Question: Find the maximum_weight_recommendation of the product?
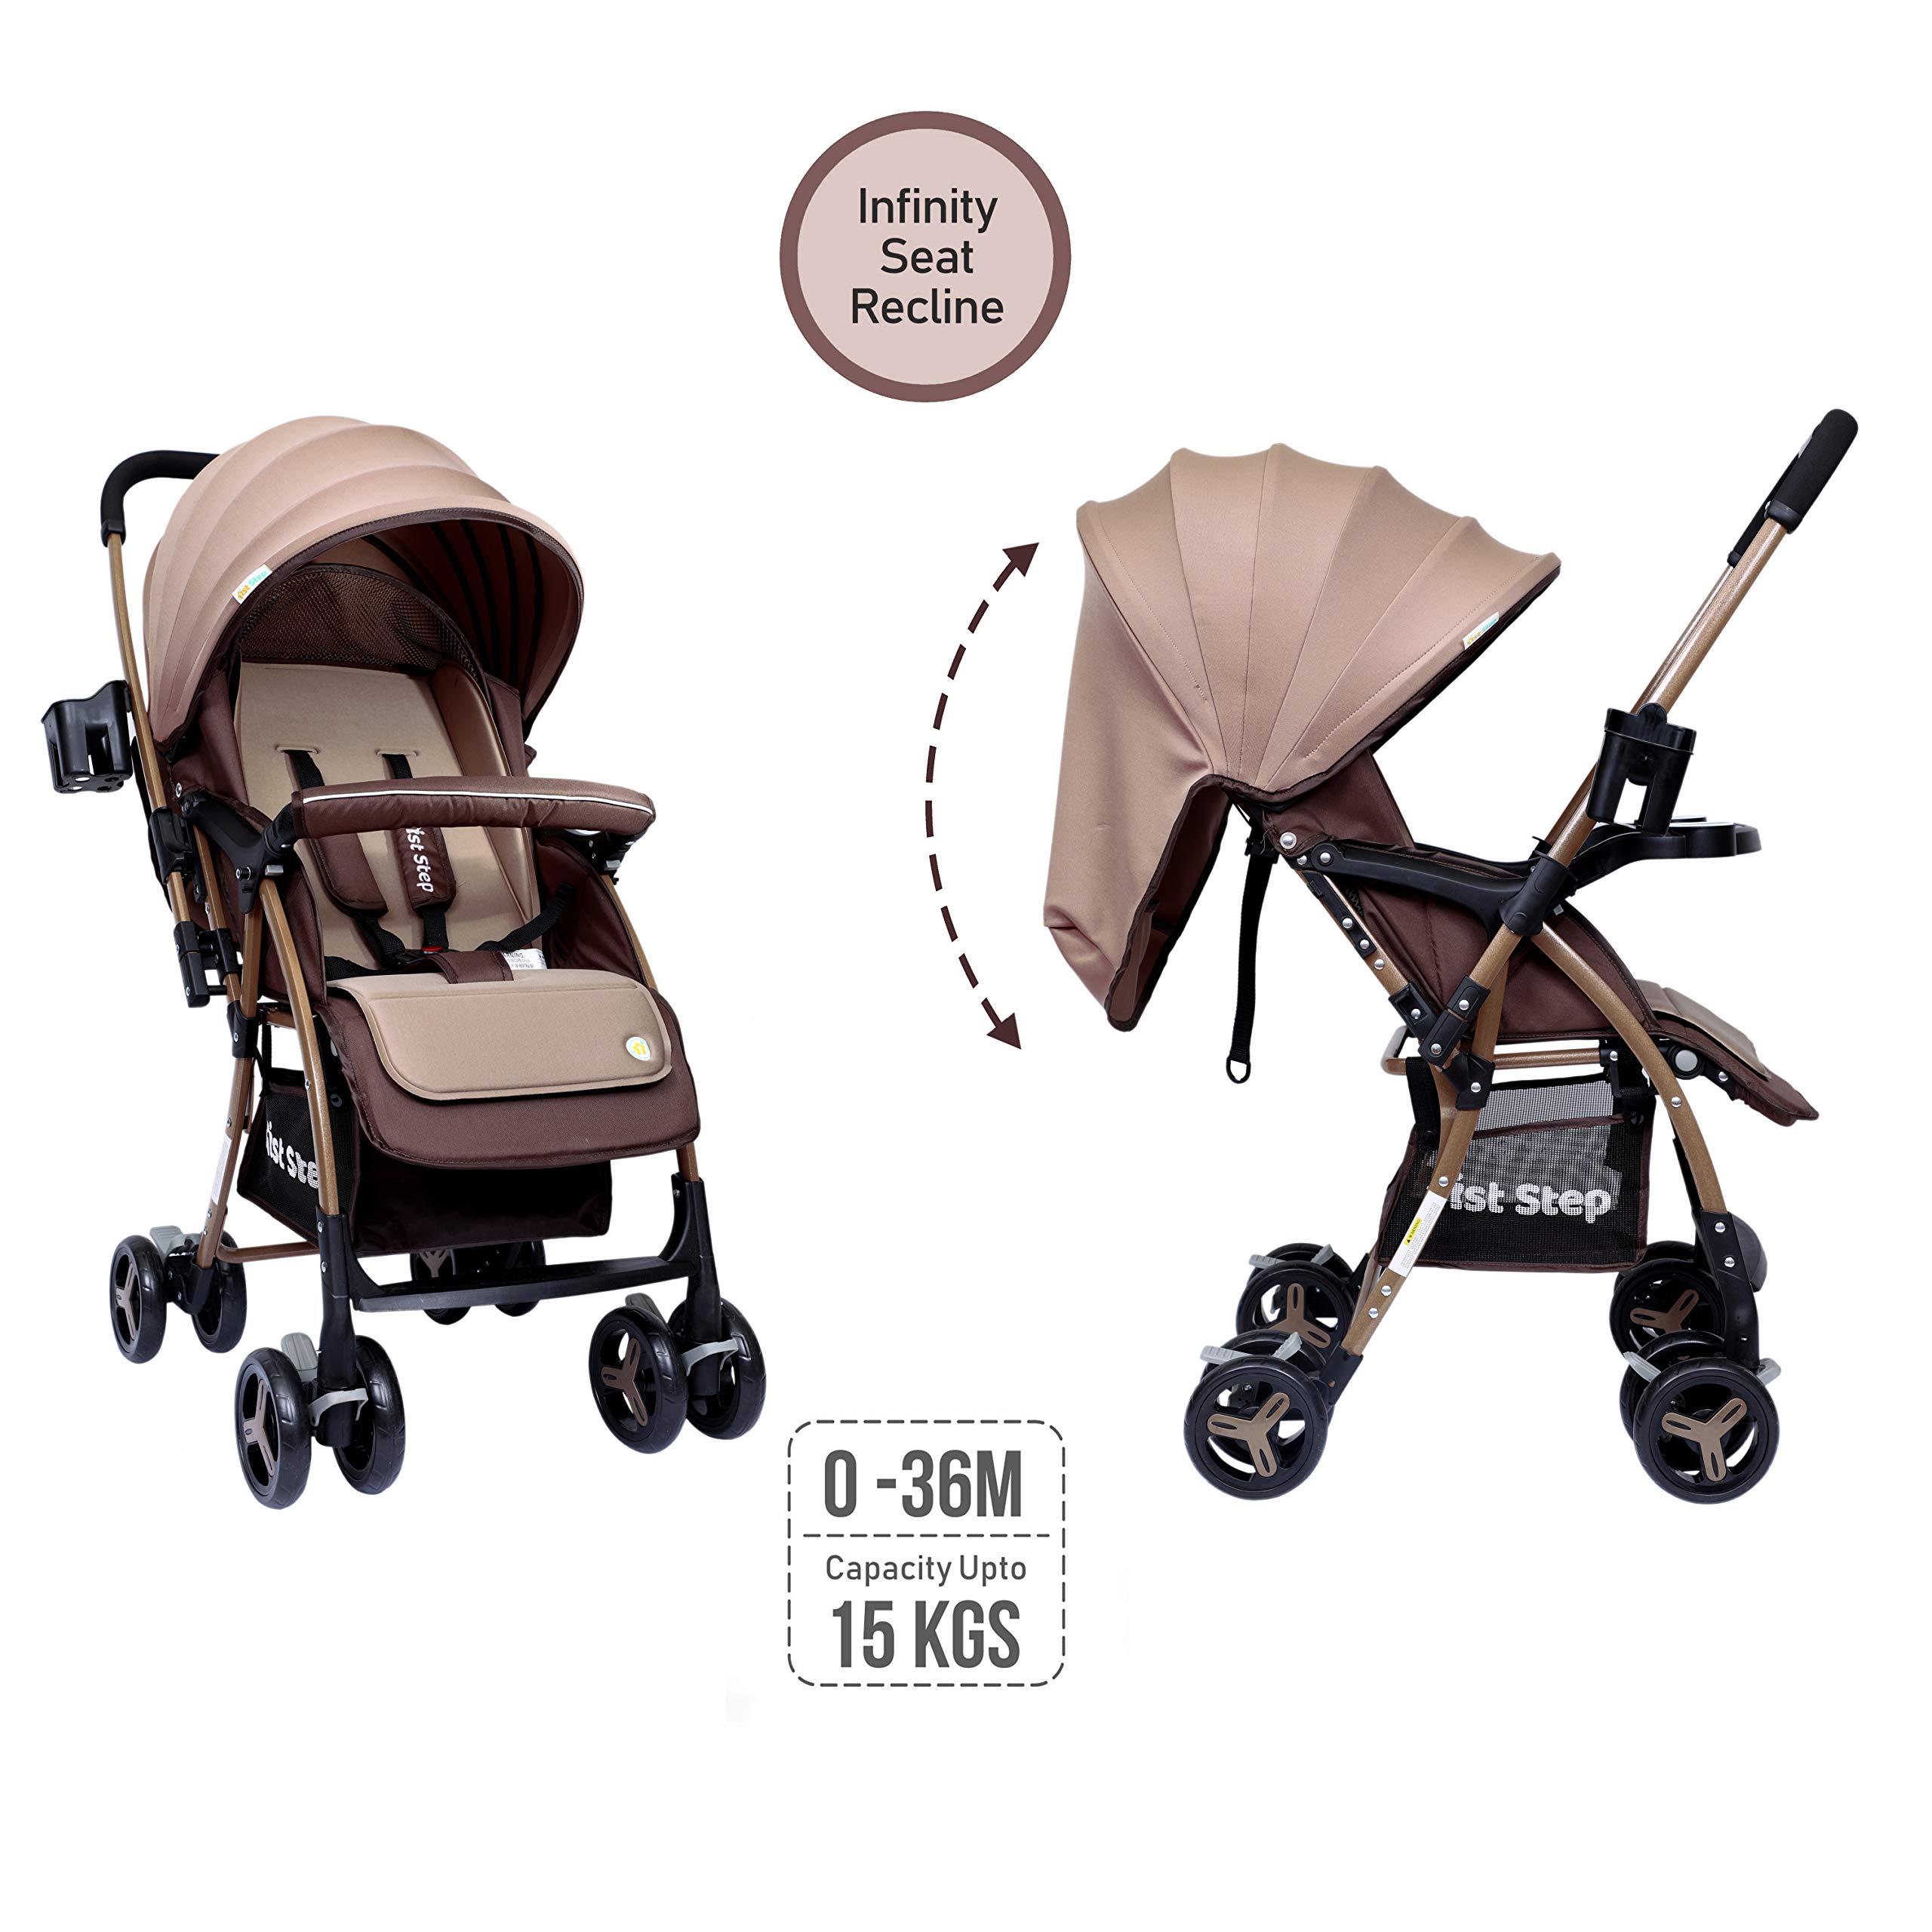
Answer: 15 kilogram